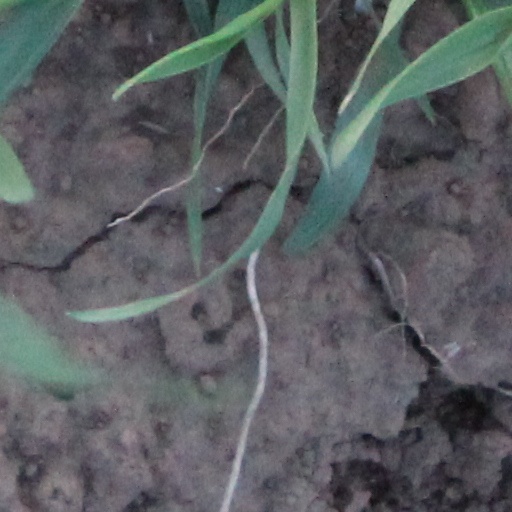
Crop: wheat